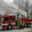
Label: truck